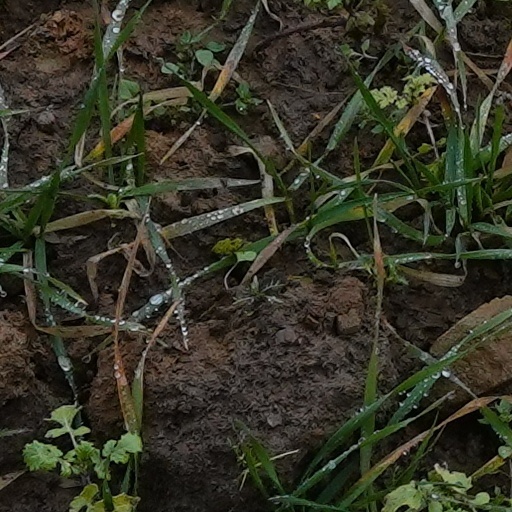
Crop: wheat